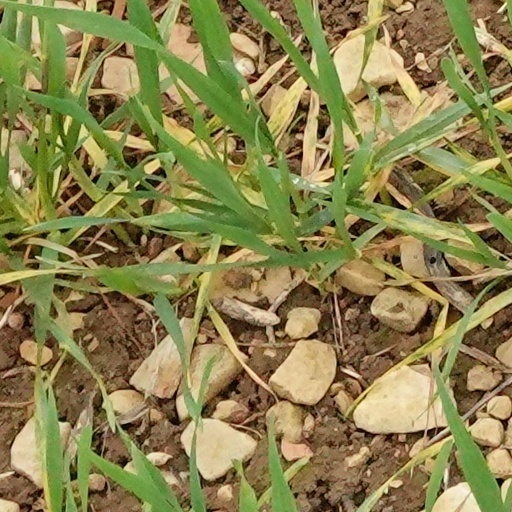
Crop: wheat